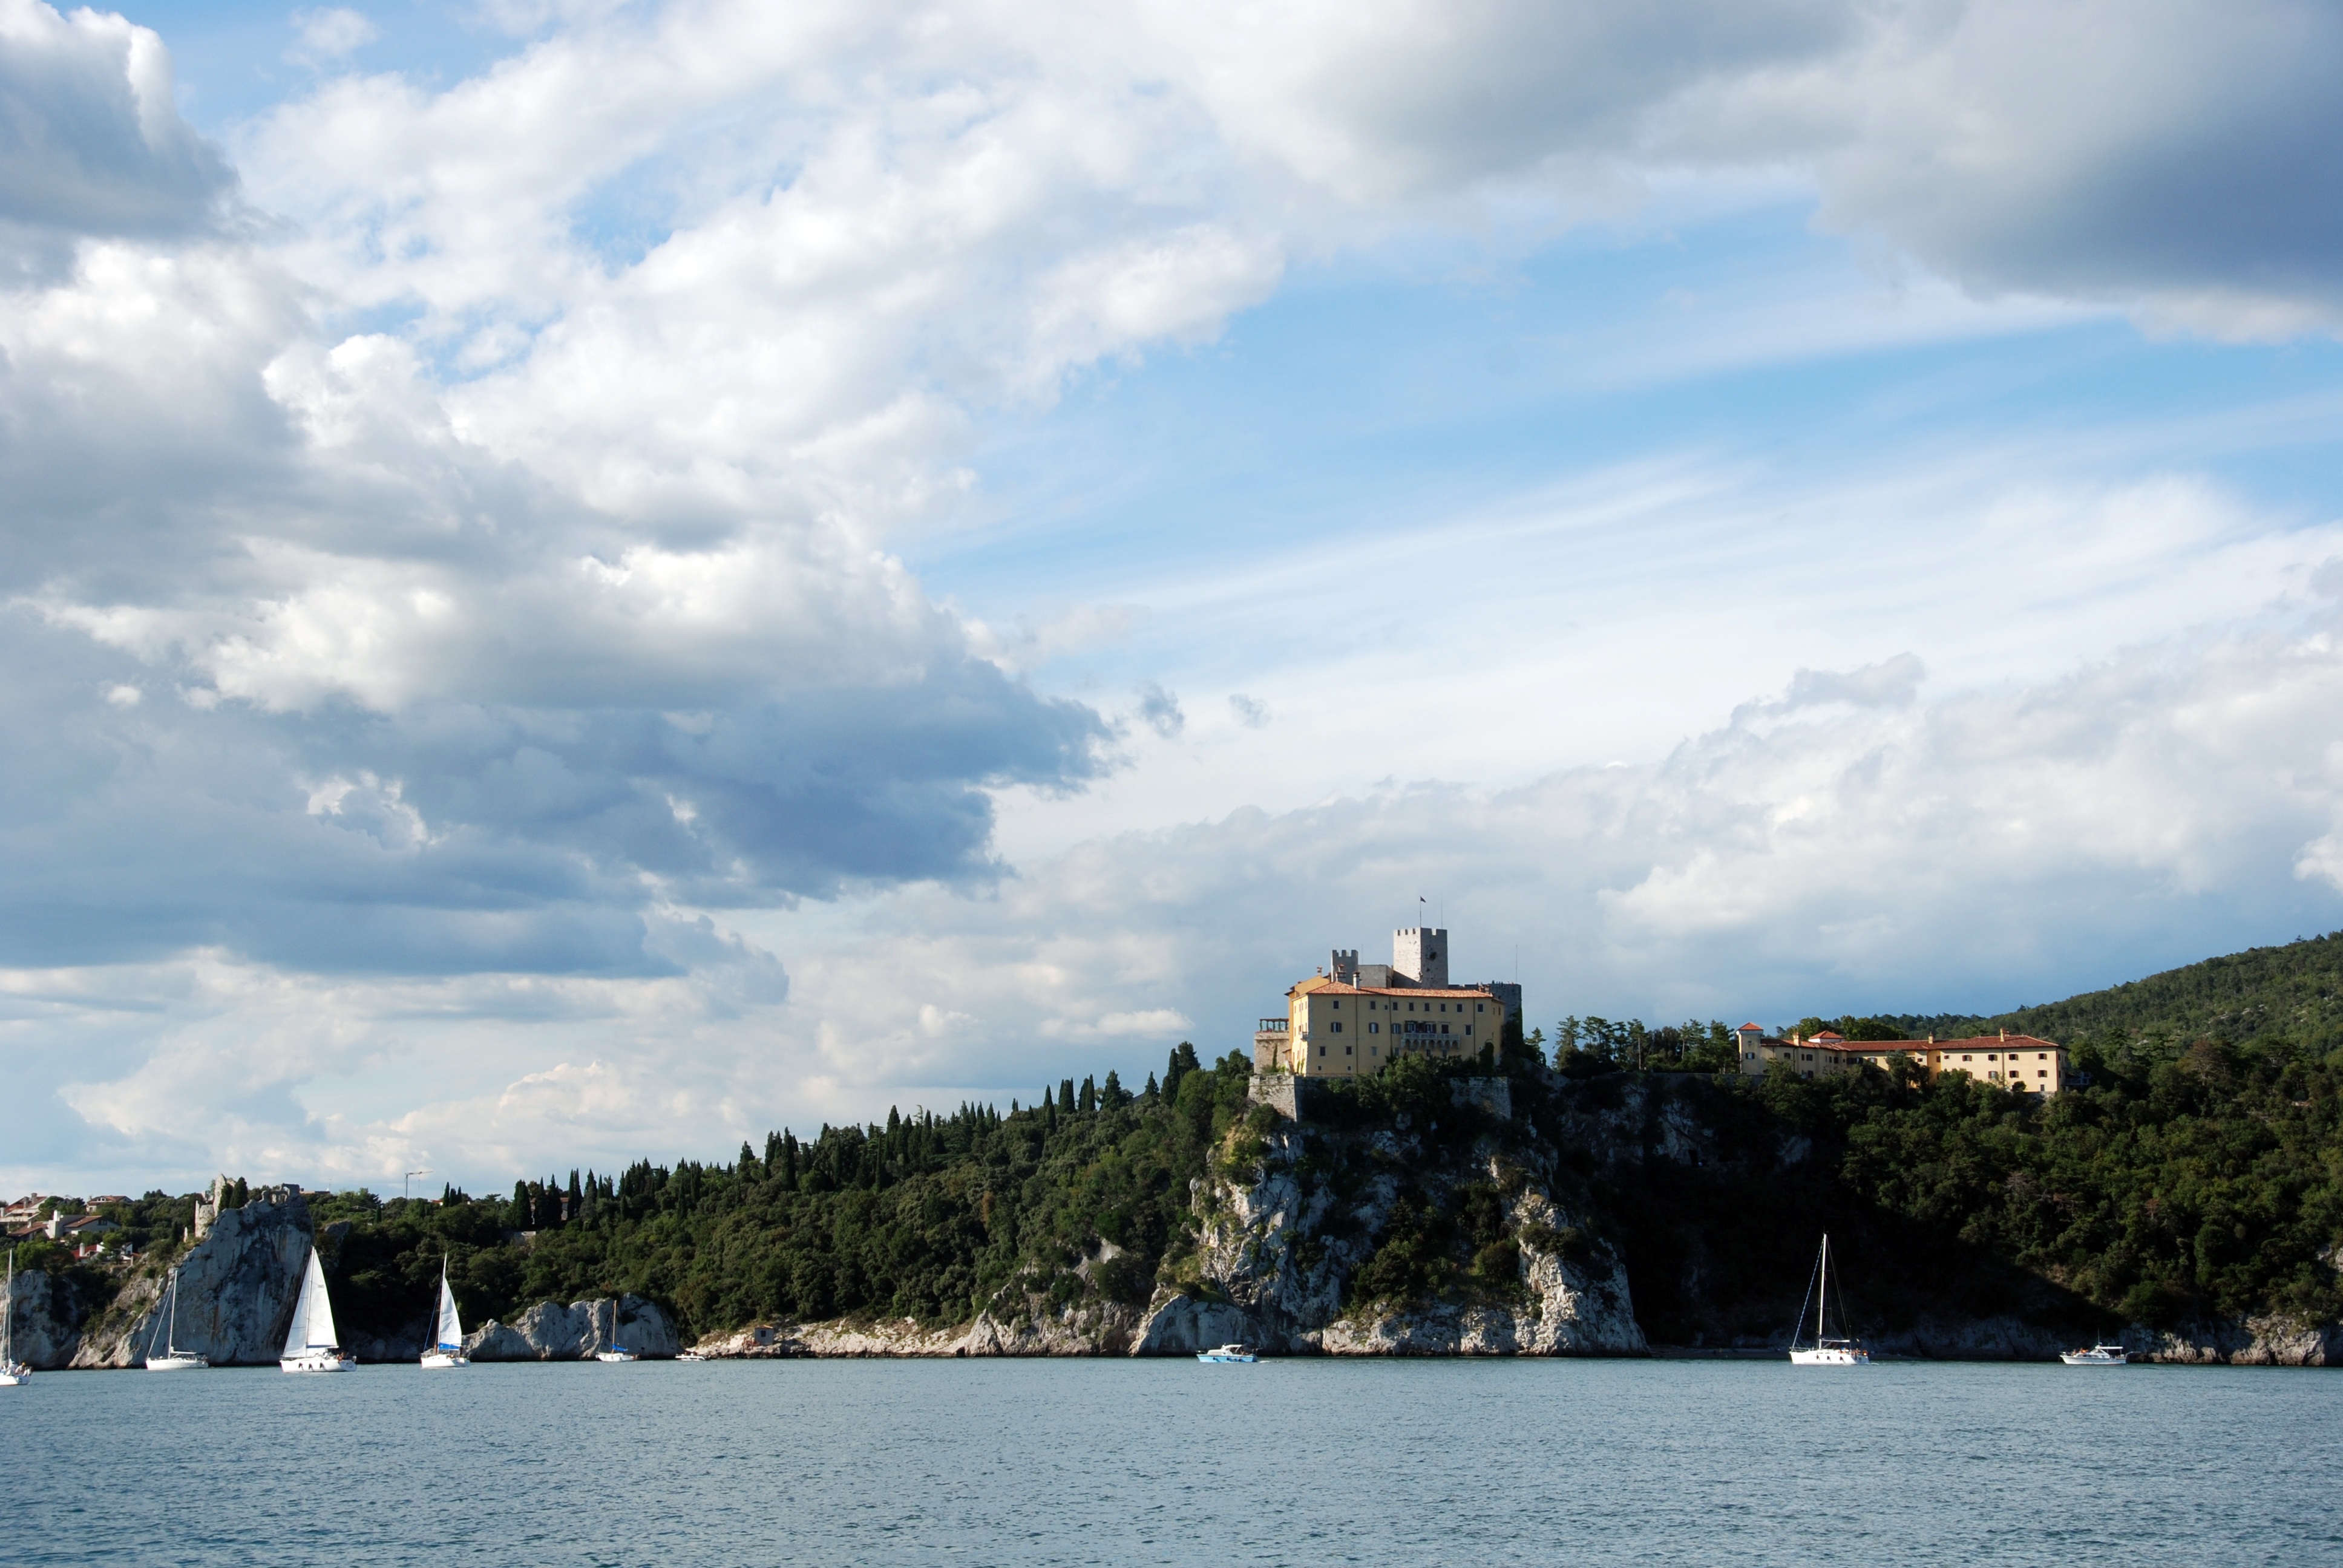
sea, coast, water, ocean, horizon, cloud, sky, sport, boat, shore, lake, adventure, summer, vacation, travel, vehicle, sailing, bay, castle, italy, harbor, freedom, tourism, trip, lifestyle, leisure, sailboat, sail boat, body of water, nautical, boats, sail, yachting, devino, geographical feature